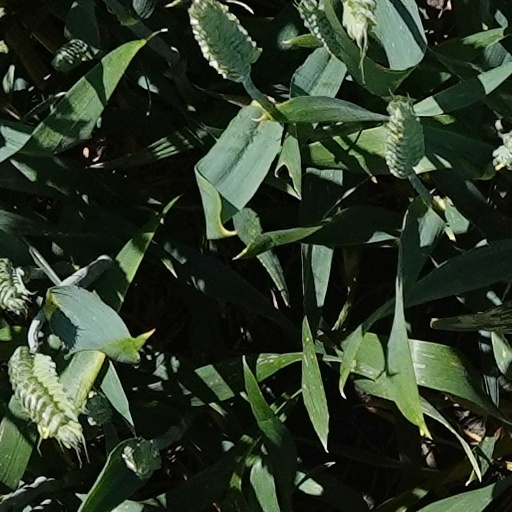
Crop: wheat